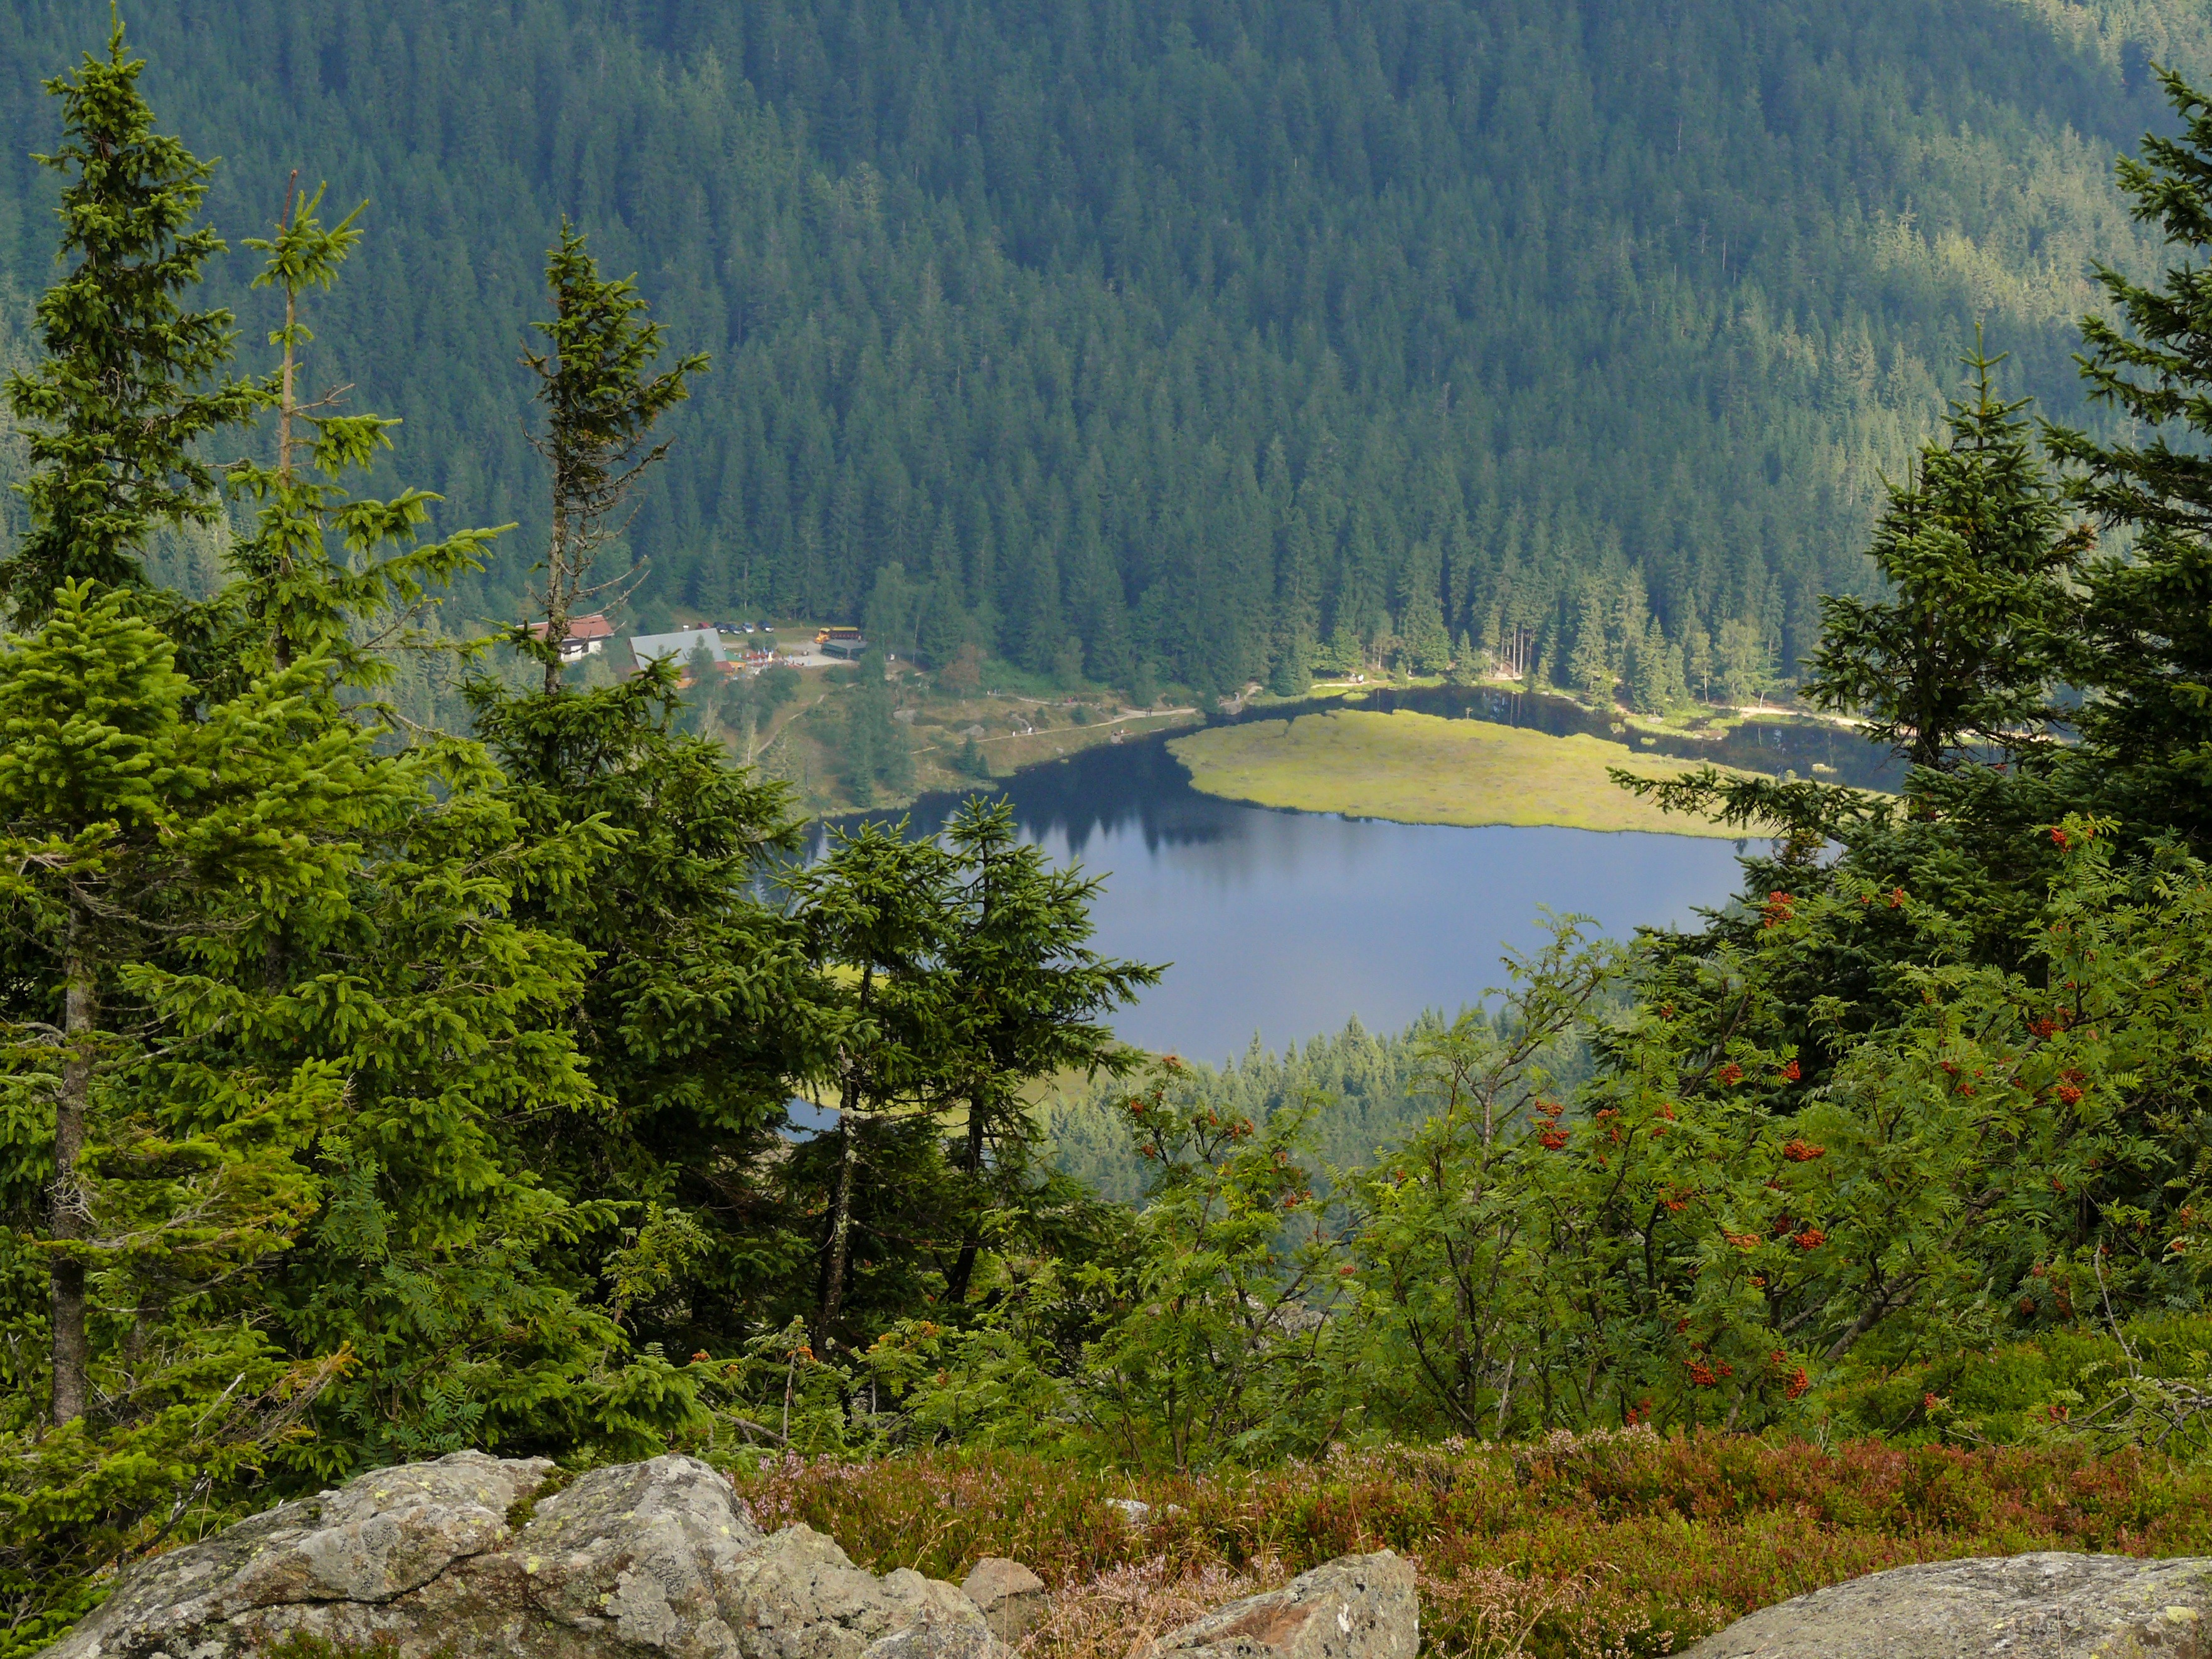
landscape, tree, nature, forest, wilderness, walking, mountain, trail, lake, adventure, valley, mountain range, autumn, reservoir, national park, ridge, mountains, bergsee, loch, ecosystem, tarn, mountain pass, great arber, mountainous landforms, arbersee, kleiner arbersee